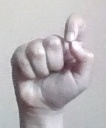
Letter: fa